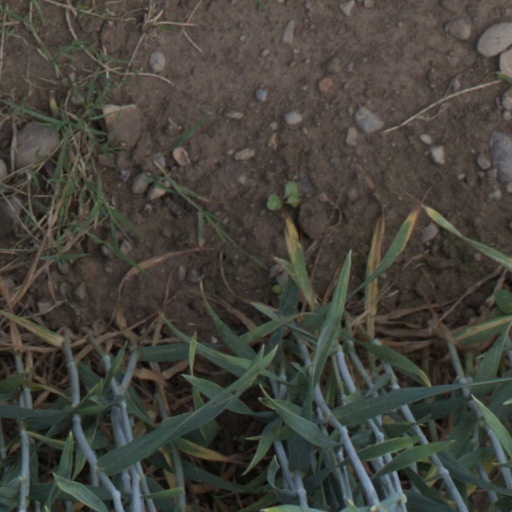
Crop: wheat